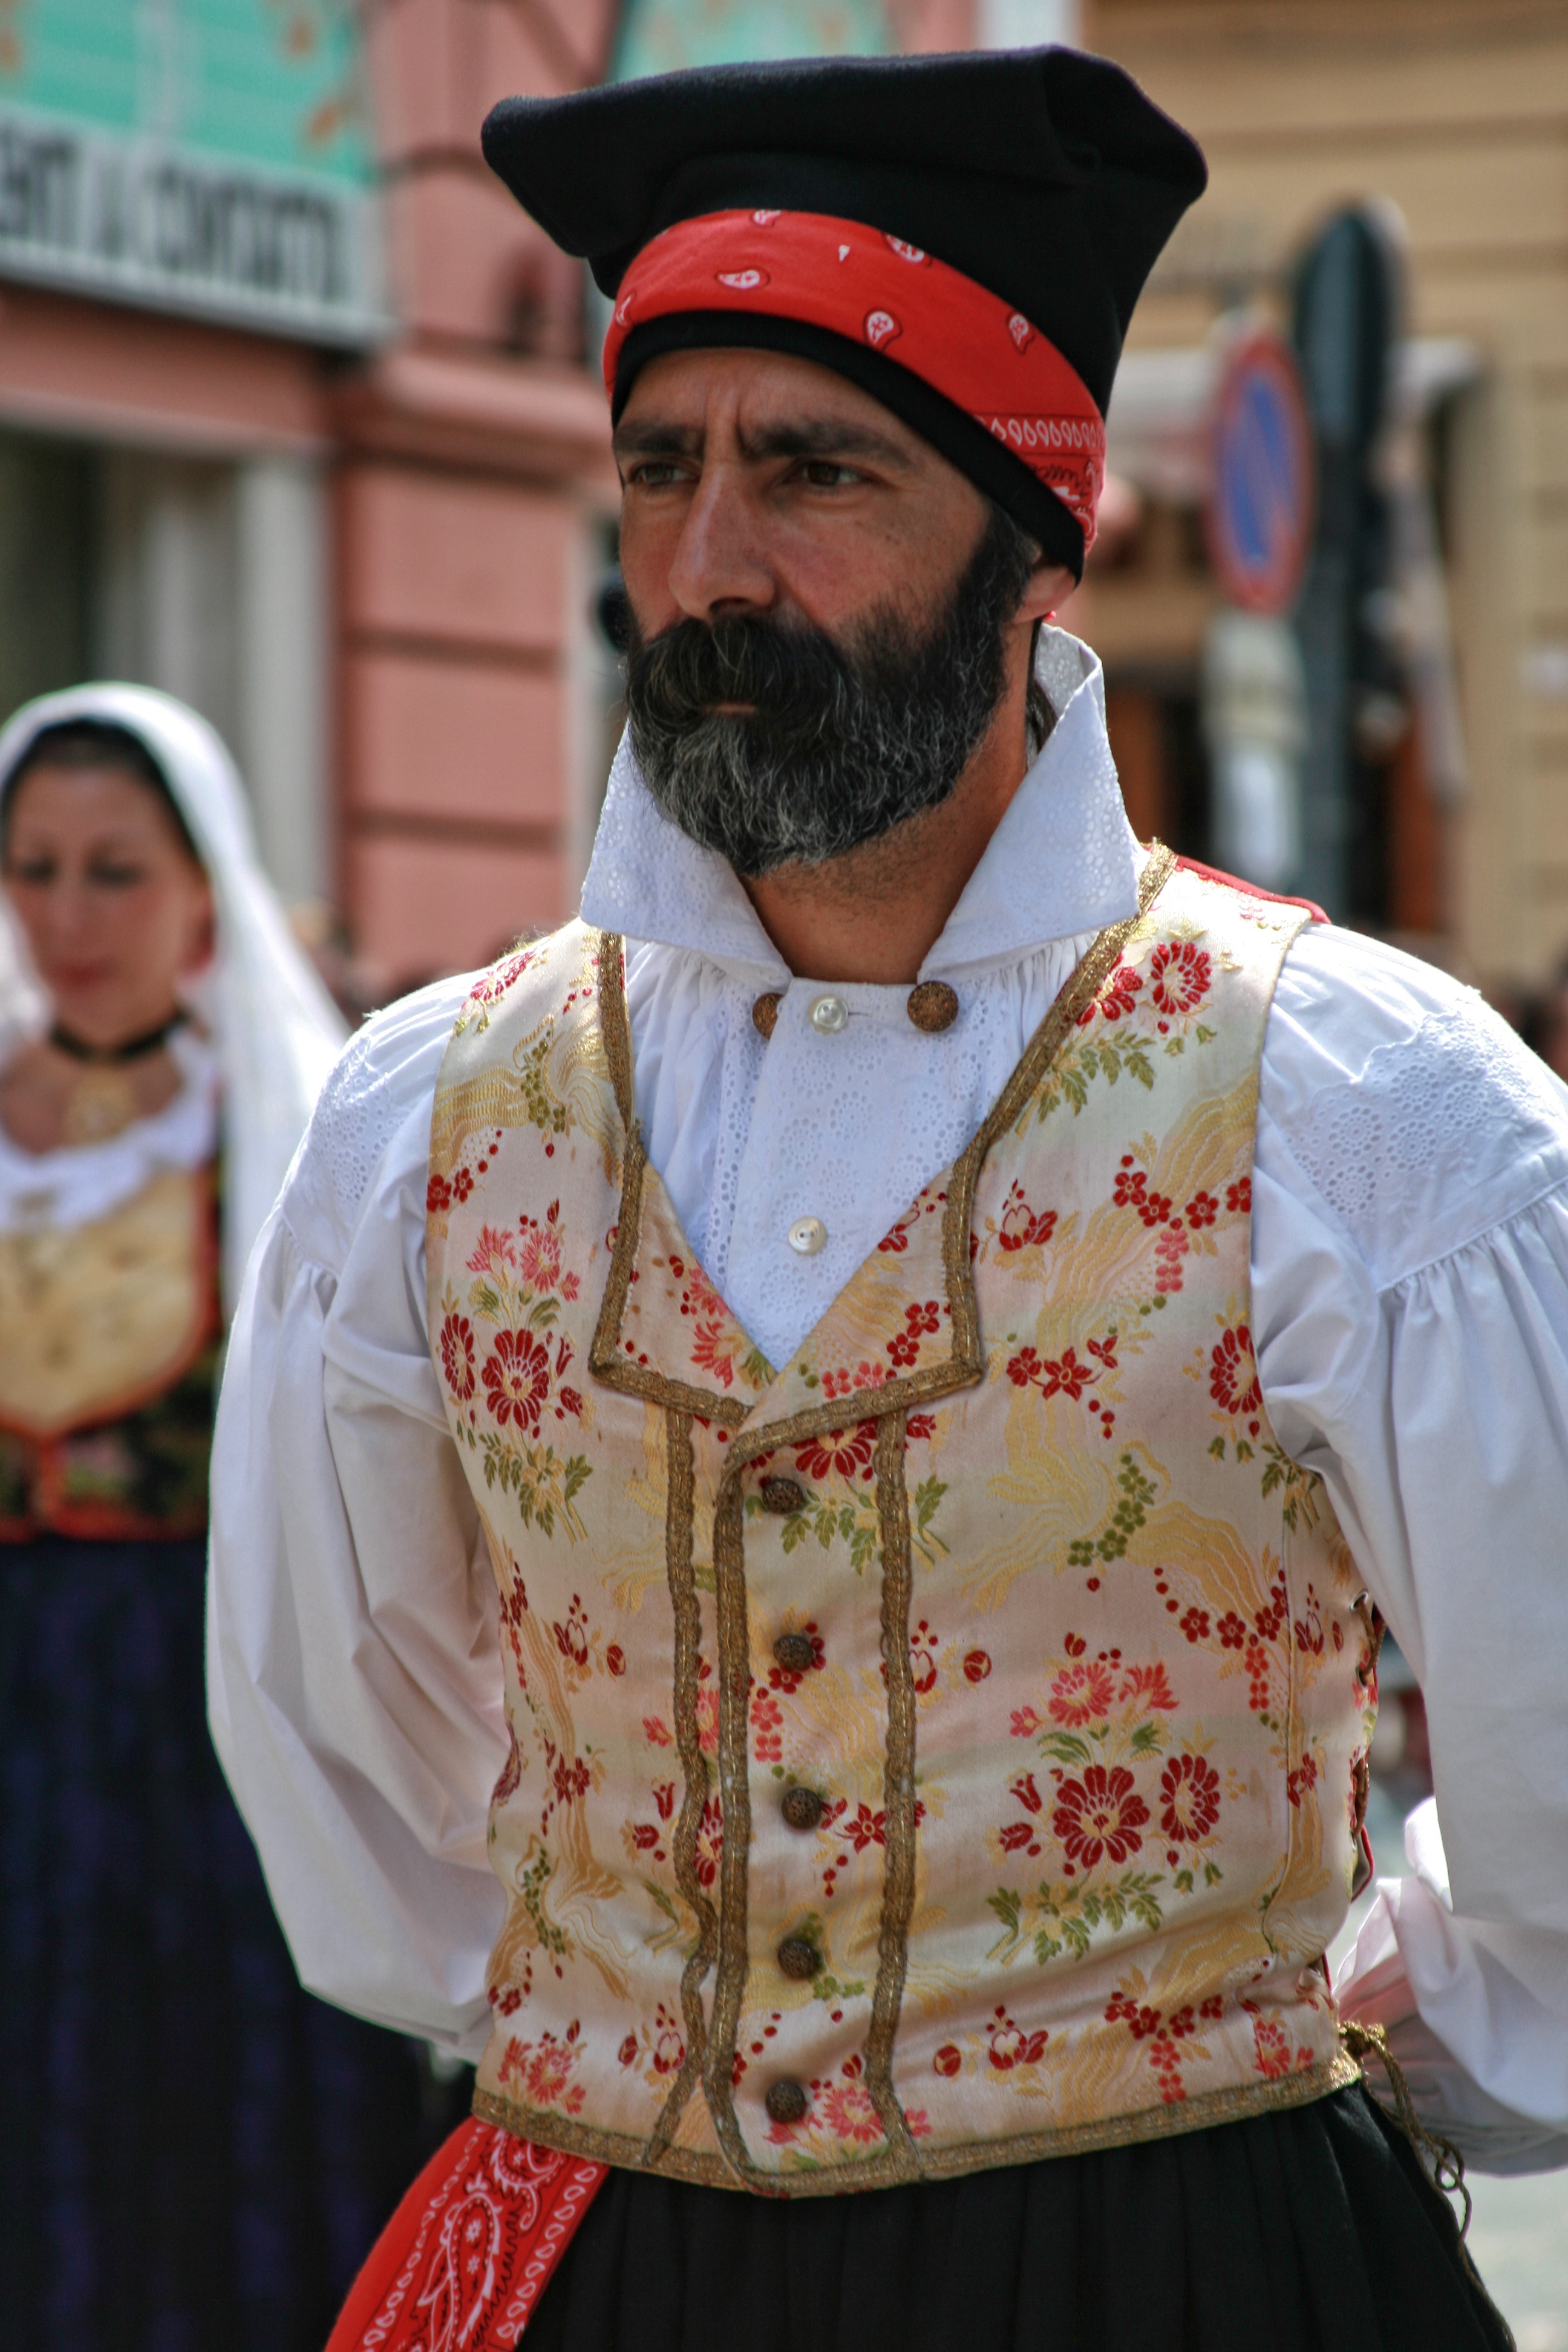
italy, clothing, festival, tradition, costume, folklore, sardinia, cagliari